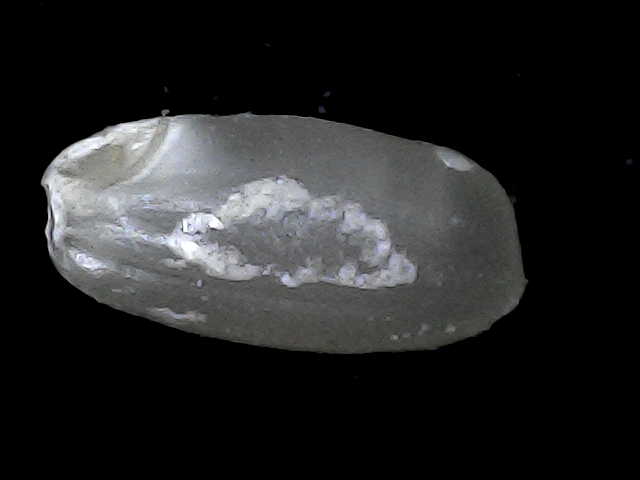
Rice variety: BD52